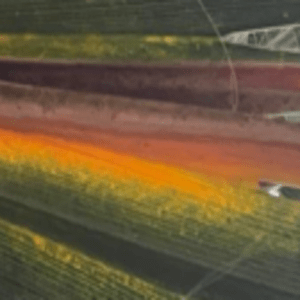
Label: Manganese Deficiency